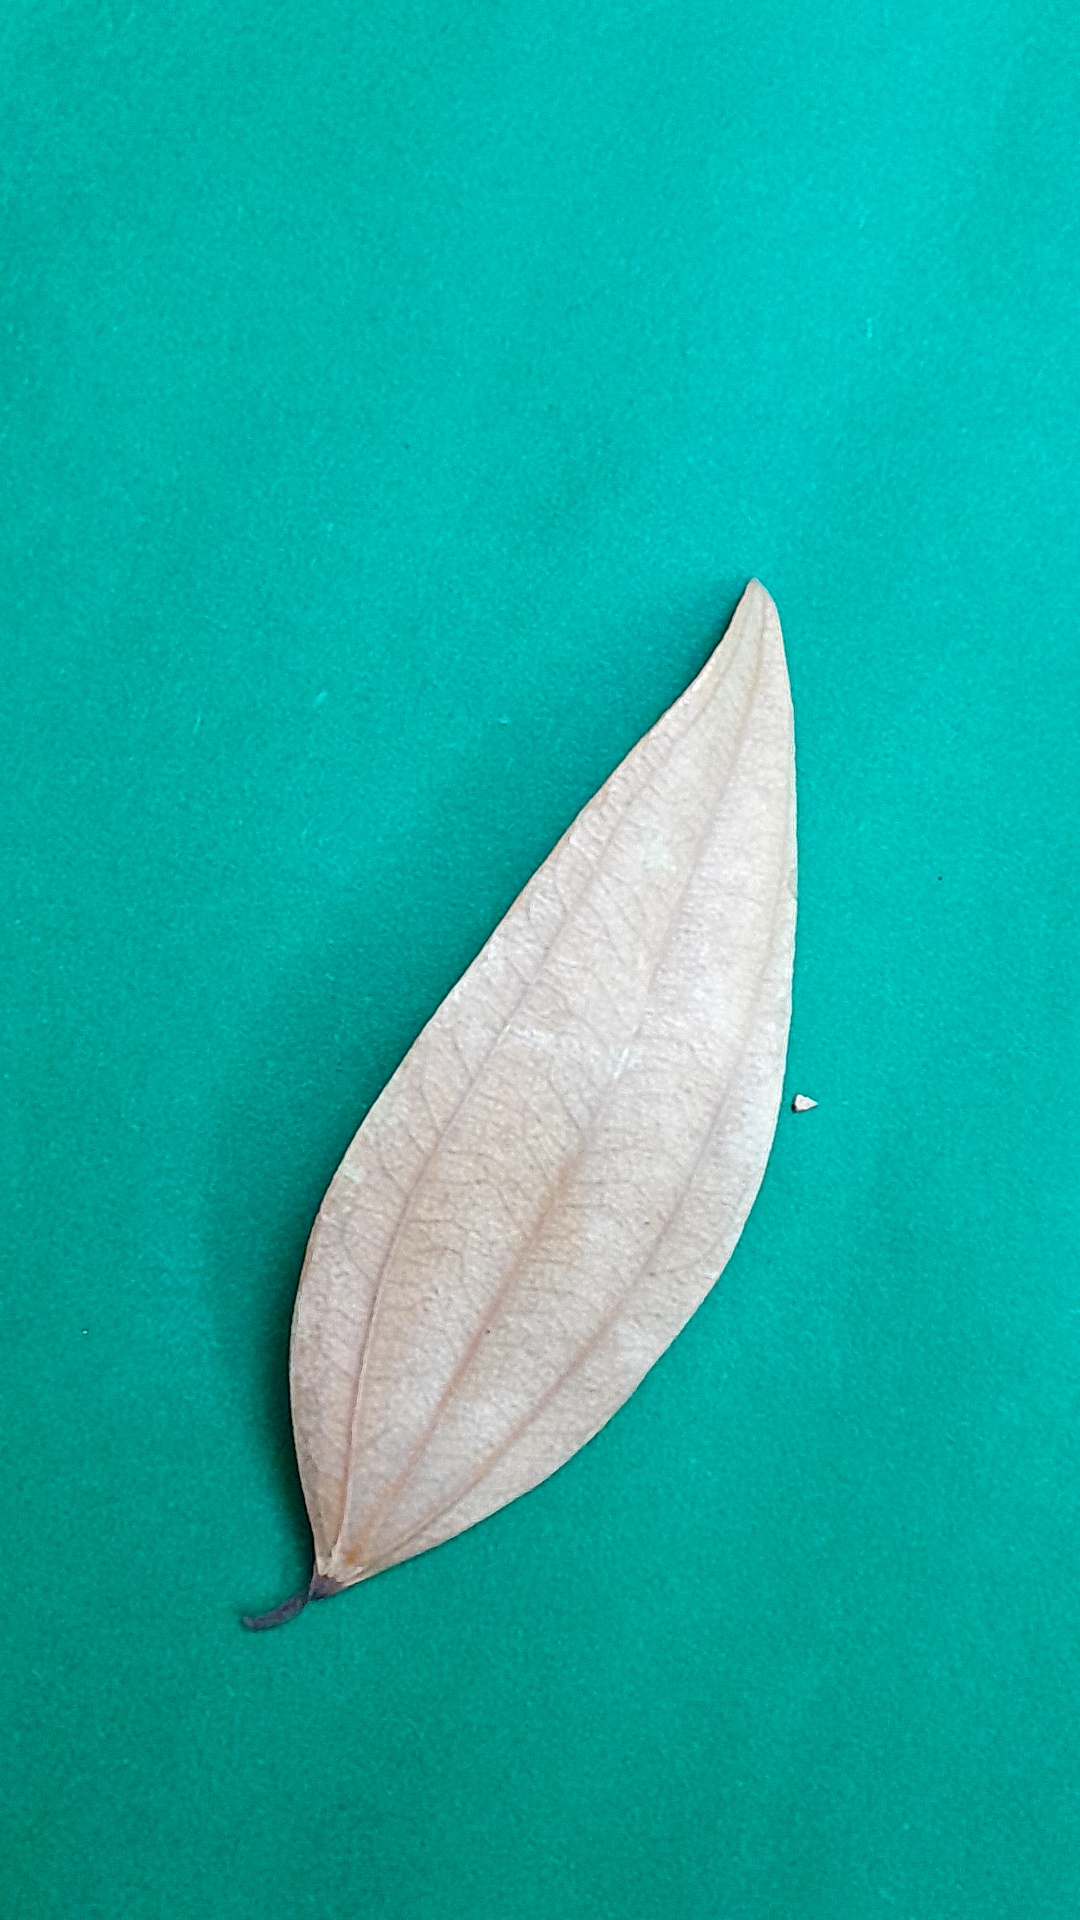
Label: Dry Leaf